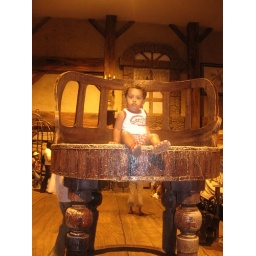
Sitting on giant chair in giant house in Dream World - Bangkok